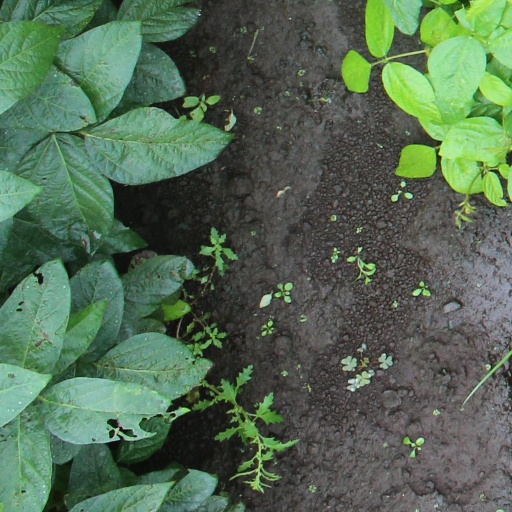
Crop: soybean